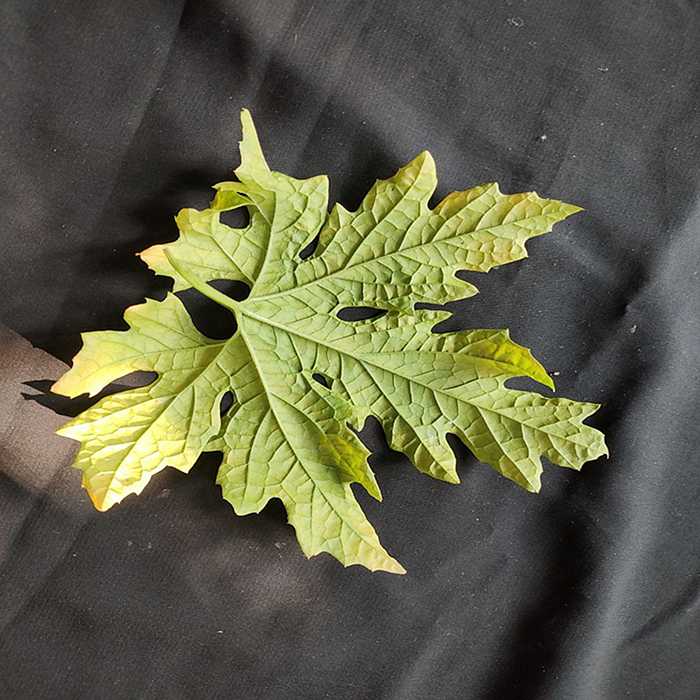
Plant: Bitter Gourd
Label: Mosaic virus